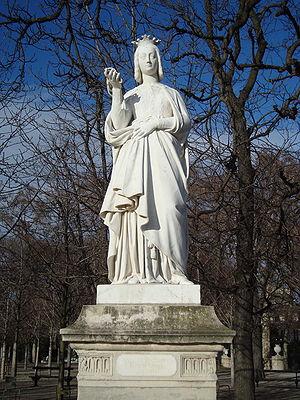
Anne de Bretagne, née le 25 ou 26 janvier 1477 à Nantes et morte le 9 janvier 1514 à Blois, est duchesse de Bretagne et comtesse de Montfort et d'Étampes et, par ses mariages, reine des Romains, puis de France, puis de nouveau reine de France et reine de Naples et duchesse de Milan.
Jean-Baptiste Joseph Debay dit Debay fils, né le 30 août 1802 à Nantes et mort en 1862 à Paris, est un sculpteur français.
Cet article recense les personnalités féminines représentées dans la statuaire publique à Paris, en France.